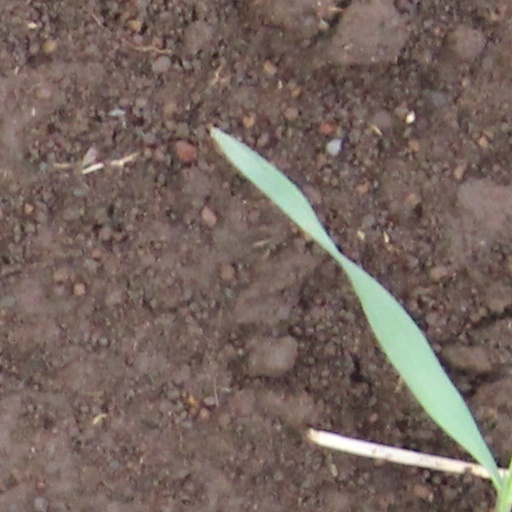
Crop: wheat